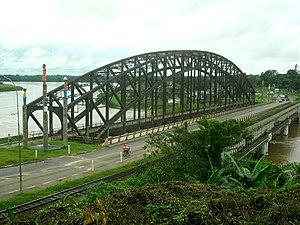
Pont d'Édéa This is a photo of a monument in Cameroon identified by the ID LT37